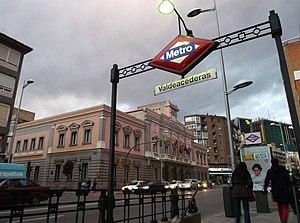
Valdeacederas est une station de la ligne 1 du métro de Madrid, en Espagne.